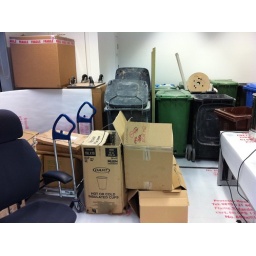
New office in the old Observer newspaper building - 2 weeks from move in date midway through a refurb